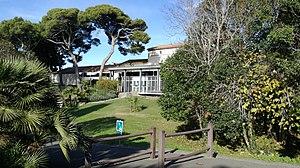
Musée de l'Ephèbe Archéologie Sous-Marine
Le musée de l'Éphèbe est un musée situé au Cap d'Agde, dans le département de l'Hérault en France. Il est le seul musée de France dédié à l'archéologie sous-marine et subaquatique.
Agde est une commune française située dans le département de l'Hérault, en région Occitanie.